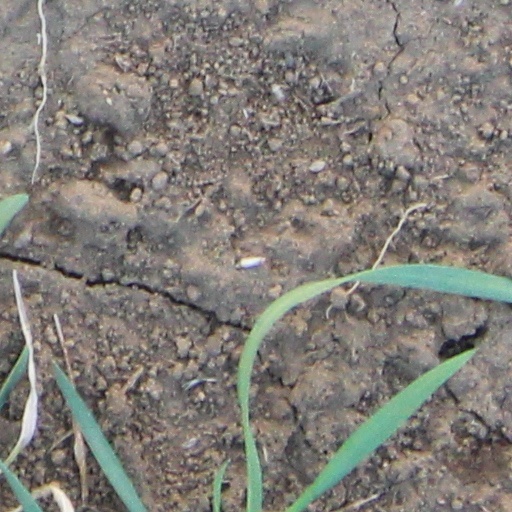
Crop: wheat